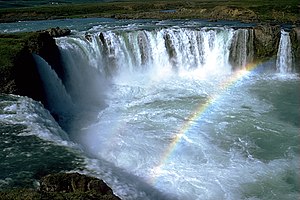
Kristendommens indførelse i Norden / Kristningen af Island
Goðafoss, som blev opkaldt efter de statuer af før-kristne guder, der blev kastet derned efter Islands overgang til kristendommen.
Kristendommens indførelse i Norden eller religionsskiftet i Norden er betegnelsen for den langvarige religiøse forandring, der ændrede befolkningens trosretning i Norden fra at have været hedninger til hovedsagelig at blive kristne.